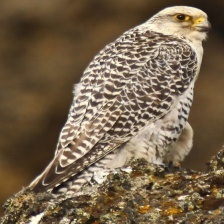
Species: GYRFALCON
Scientific name: FALCO RUSTICOLUS